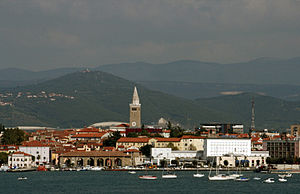
Slovenien / Politik og administration
Republikken Slovenien er et land i Centraleuropa. Slovenien har en ganske kort kystlinje, omkring 47 kilometer, til Adriaterhavet og grænser op til Italien, Østrig, Ungarn og Kroatien.